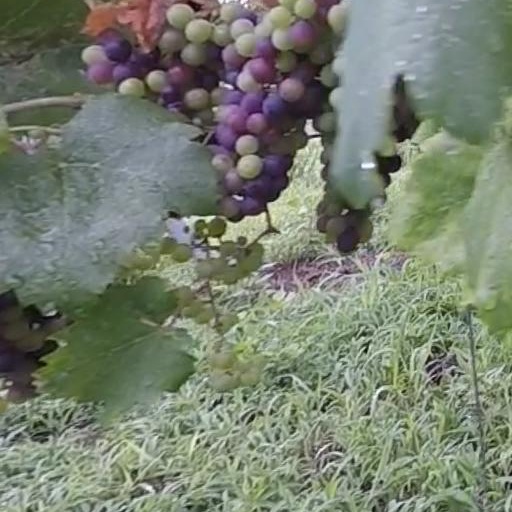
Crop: grape